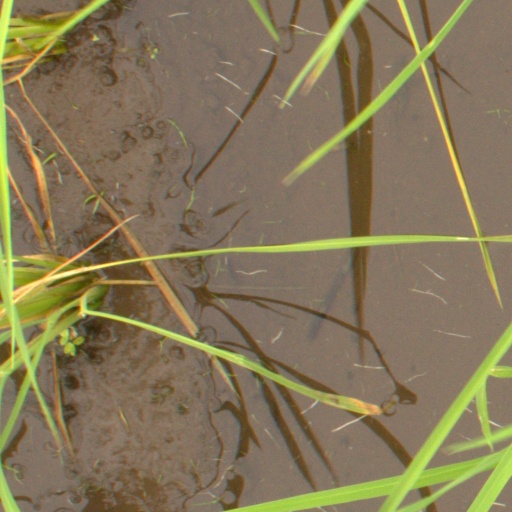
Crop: rice